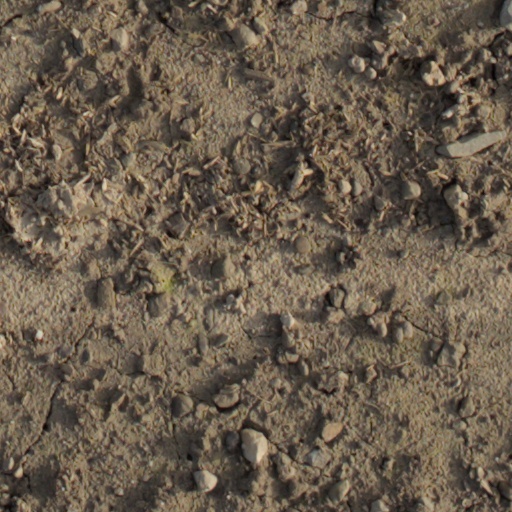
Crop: wheat